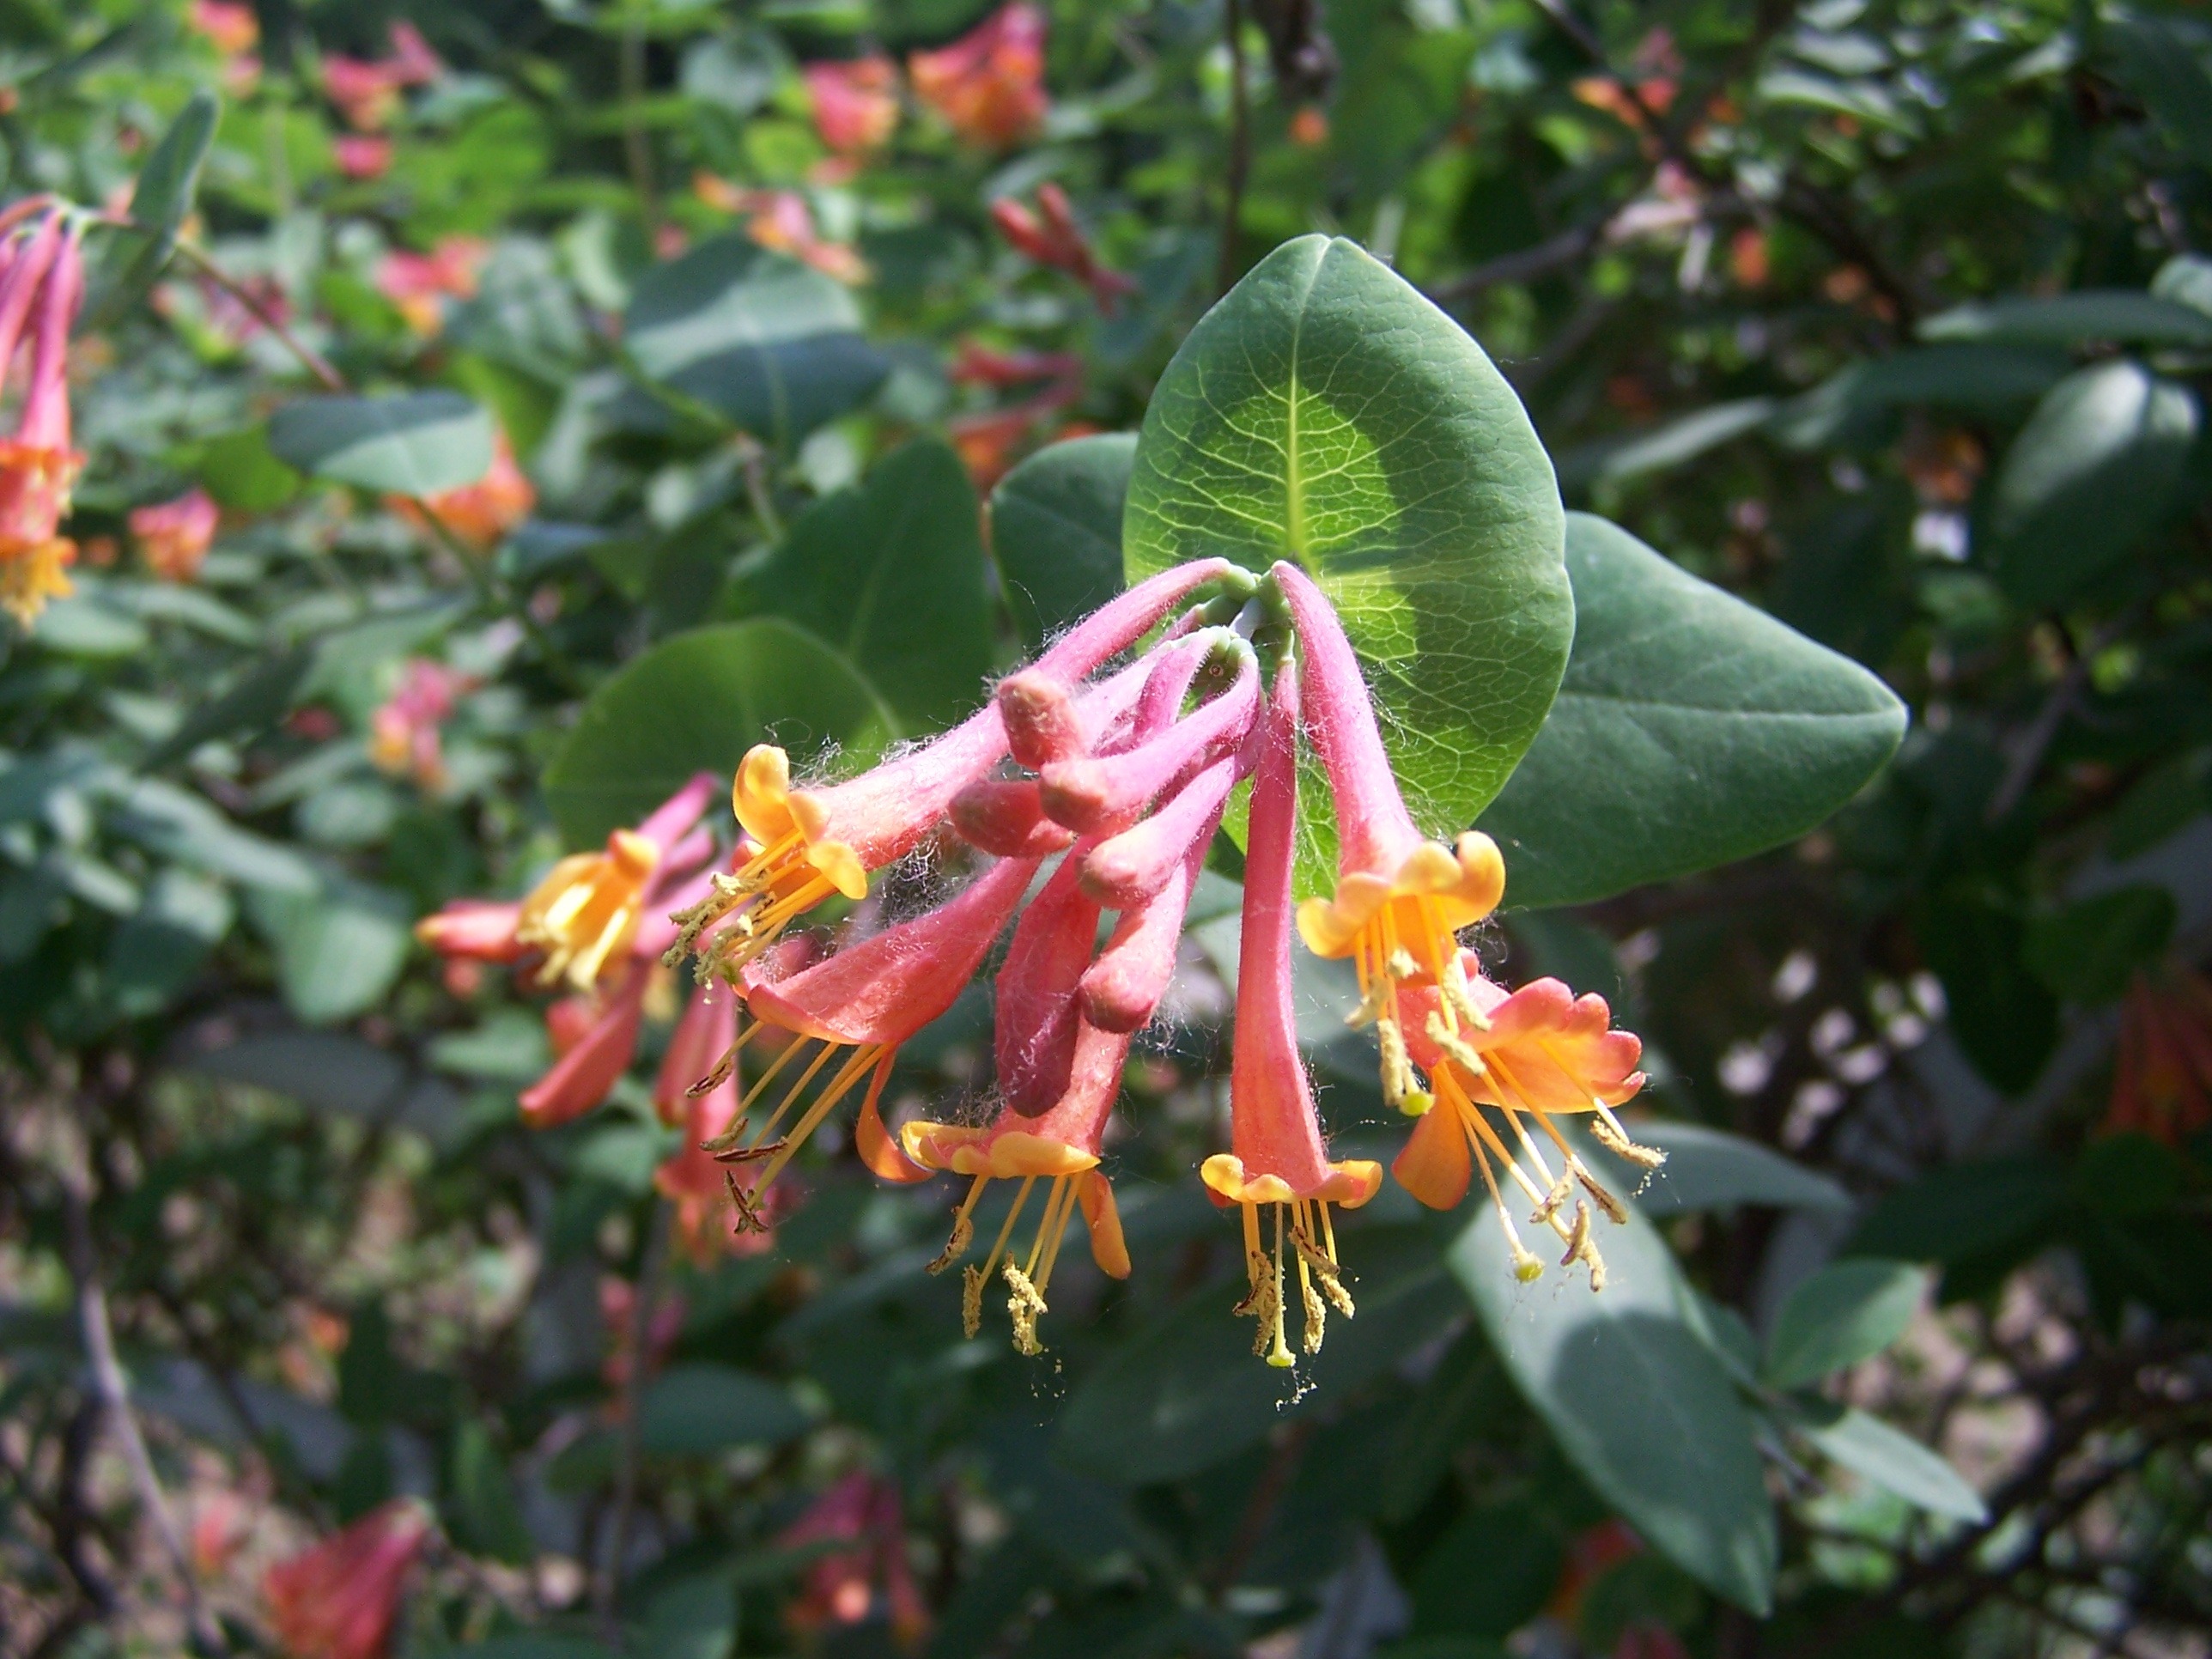
nature, plant, leaf, tube, flower, summer, green, produce, autumn, botany, blooming, garden, pink, flora, wildflower, flowers, leaves, shrub, stamen, pedals, pink flowers, honeysuckle, flowering plant, woody plant, land plant